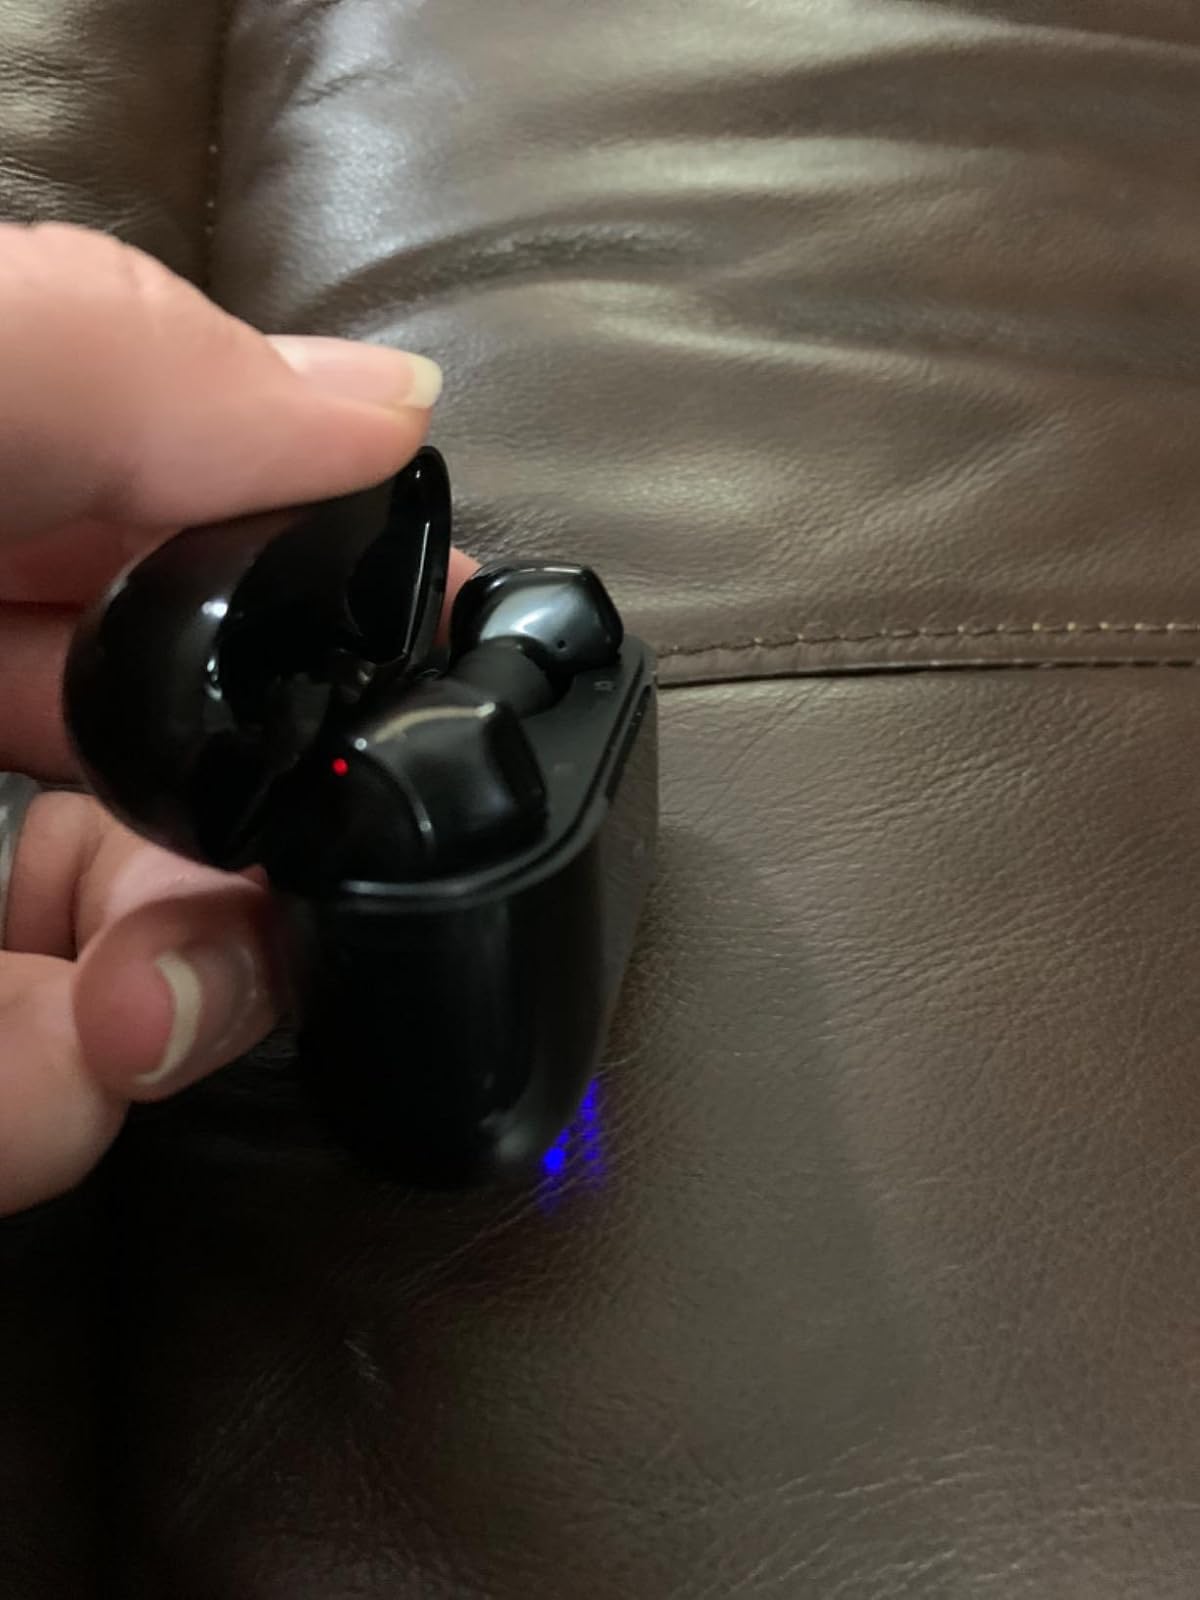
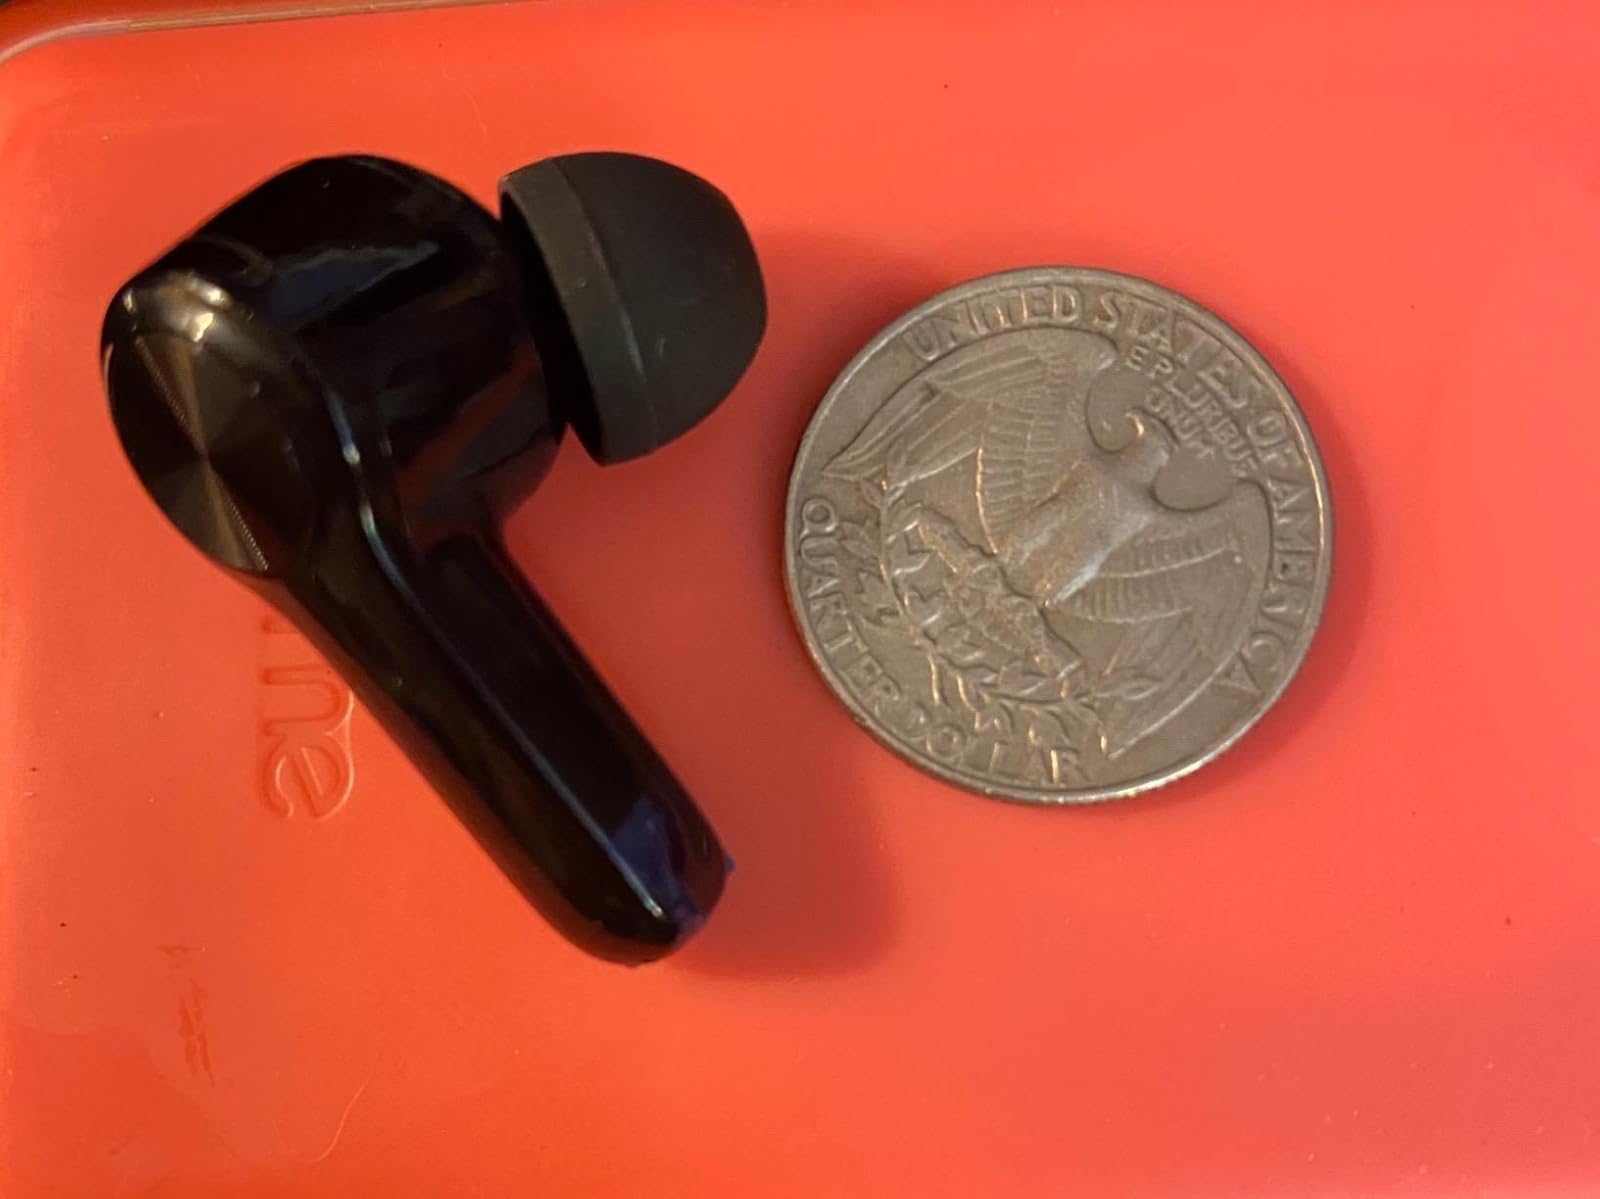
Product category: earbuds
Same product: yes